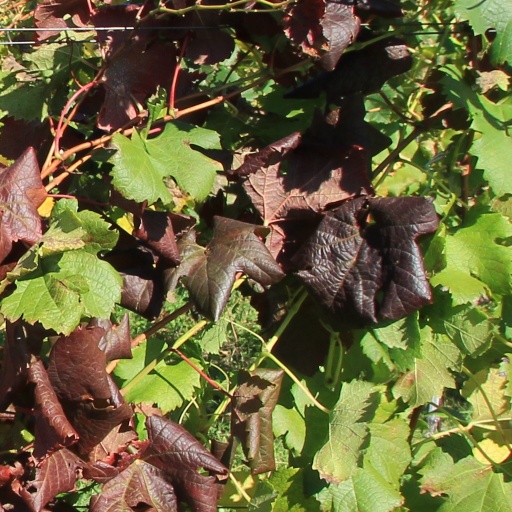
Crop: grape